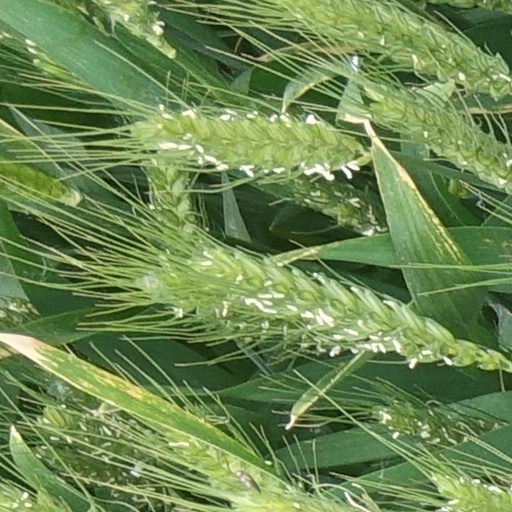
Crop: wheat